Cape Dutch

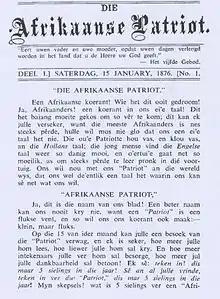
Front page of an issue of the "Afrikaanse Patriot"

In 1880 Stephanus Jacobus du Toit founded the political party to coordinate activities between the and other civic associations. One of the goals of the Afrikaner Bond was to challenge the preponderance of English-speaking settlers in commerce by establishing their own banks, which then set up education funds for the Afrikaner community and helped Afrikaans-speaking entrepreneurs secure loans. With the renewed Cape Dutch interest in political affairs, their representation in parliament reached parity with English speakers and the Afrikaner Bond's influence grew. Most of the parliamentarians were merchants or financial middlemen, who won their seats not only on the votes of the Cape Dutch, but also Boers in their outlying constituencies who felt indebted to them. Over the next decade, the Afrikaner Bond successfully lobbied for equal recognition of the Dutch language in courts and schools.